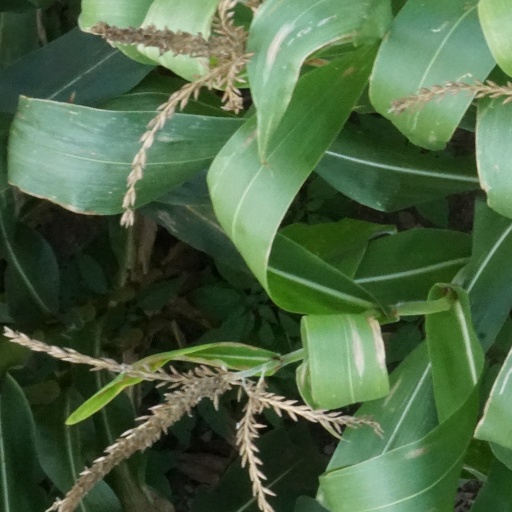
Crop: maize; corn